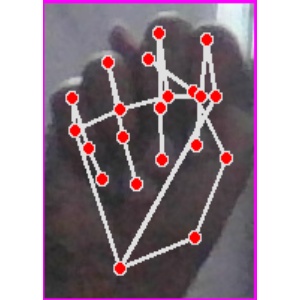
अक्षर: न